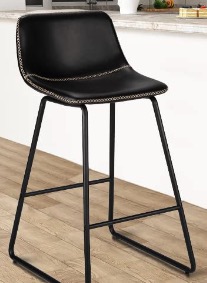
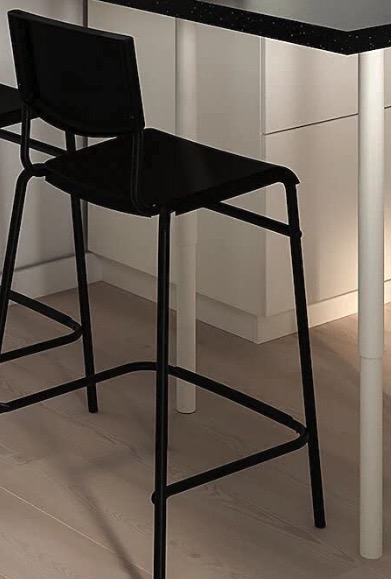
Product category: stool
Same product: no